List of Fleetwood Mac members

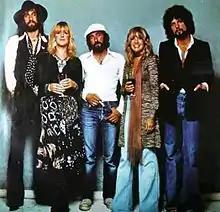
Fleetwood Mac in 1977, from left to right: Mick Fleetwood, Christine McVie, John McVie, Stevie Nicks and Lindsey Buckingham.

Fleetwood Mac are a British-American rock band originally formed in London. Formed in July 1967, the group originally consisted of lead guitarist and singer Peter Green, slide guitarist and singer Jeremy Spencer, bassist Bob Brunning and drummer Mick Fleetwood. After several personnel changes, the band's classic lineup, in place from December 1974 to September 1987, consisted of Fleetwood, bassist John McVie, keyboardist and singer Christine McVie, singer Stevie Nicks, and guitarist and singer Lindsey Buckingham. The band then underwent several more changes in personnel, with the final lineup, beginning in November 2018, consisting of Fleetwood, John and Christine McVie, Nicks, lead guitarist Mike Campbell and rhythm guitarist and singer Neil Finn. Christine McVie died in 2022, after which Nicks stated that the band would not continue without her.